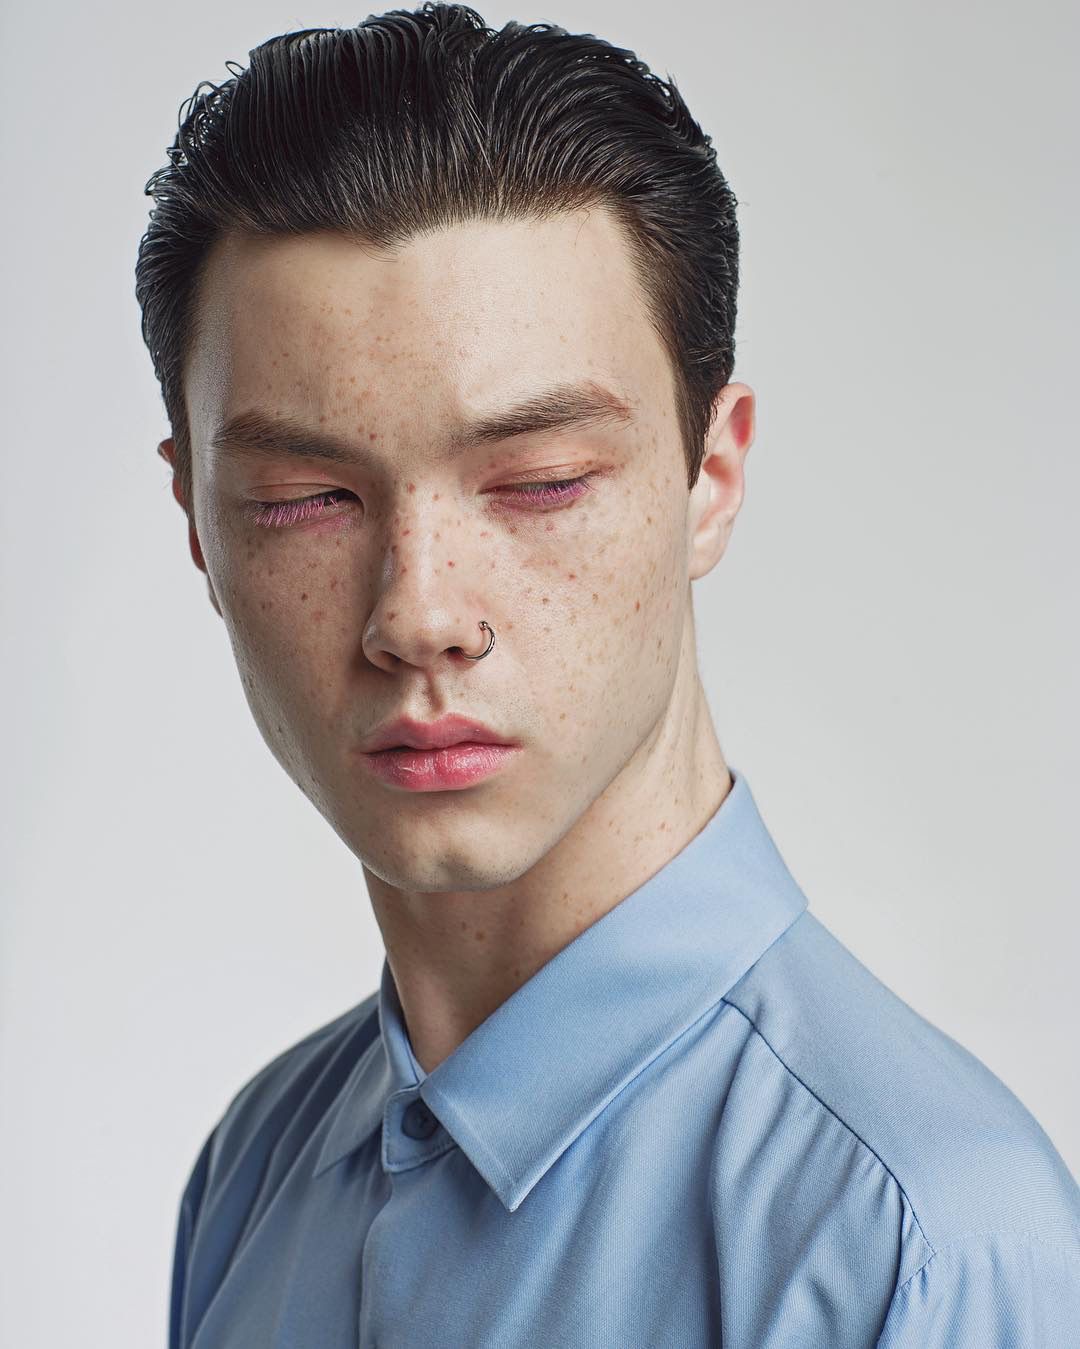
Label: Colored